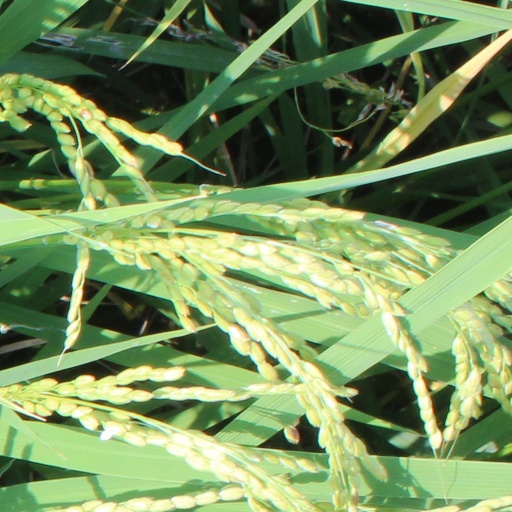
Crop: rice